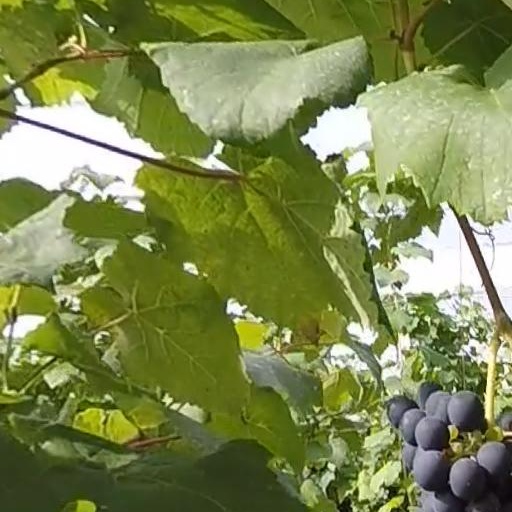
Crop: grape